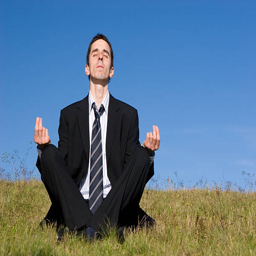
young businessman meditating on the meadow